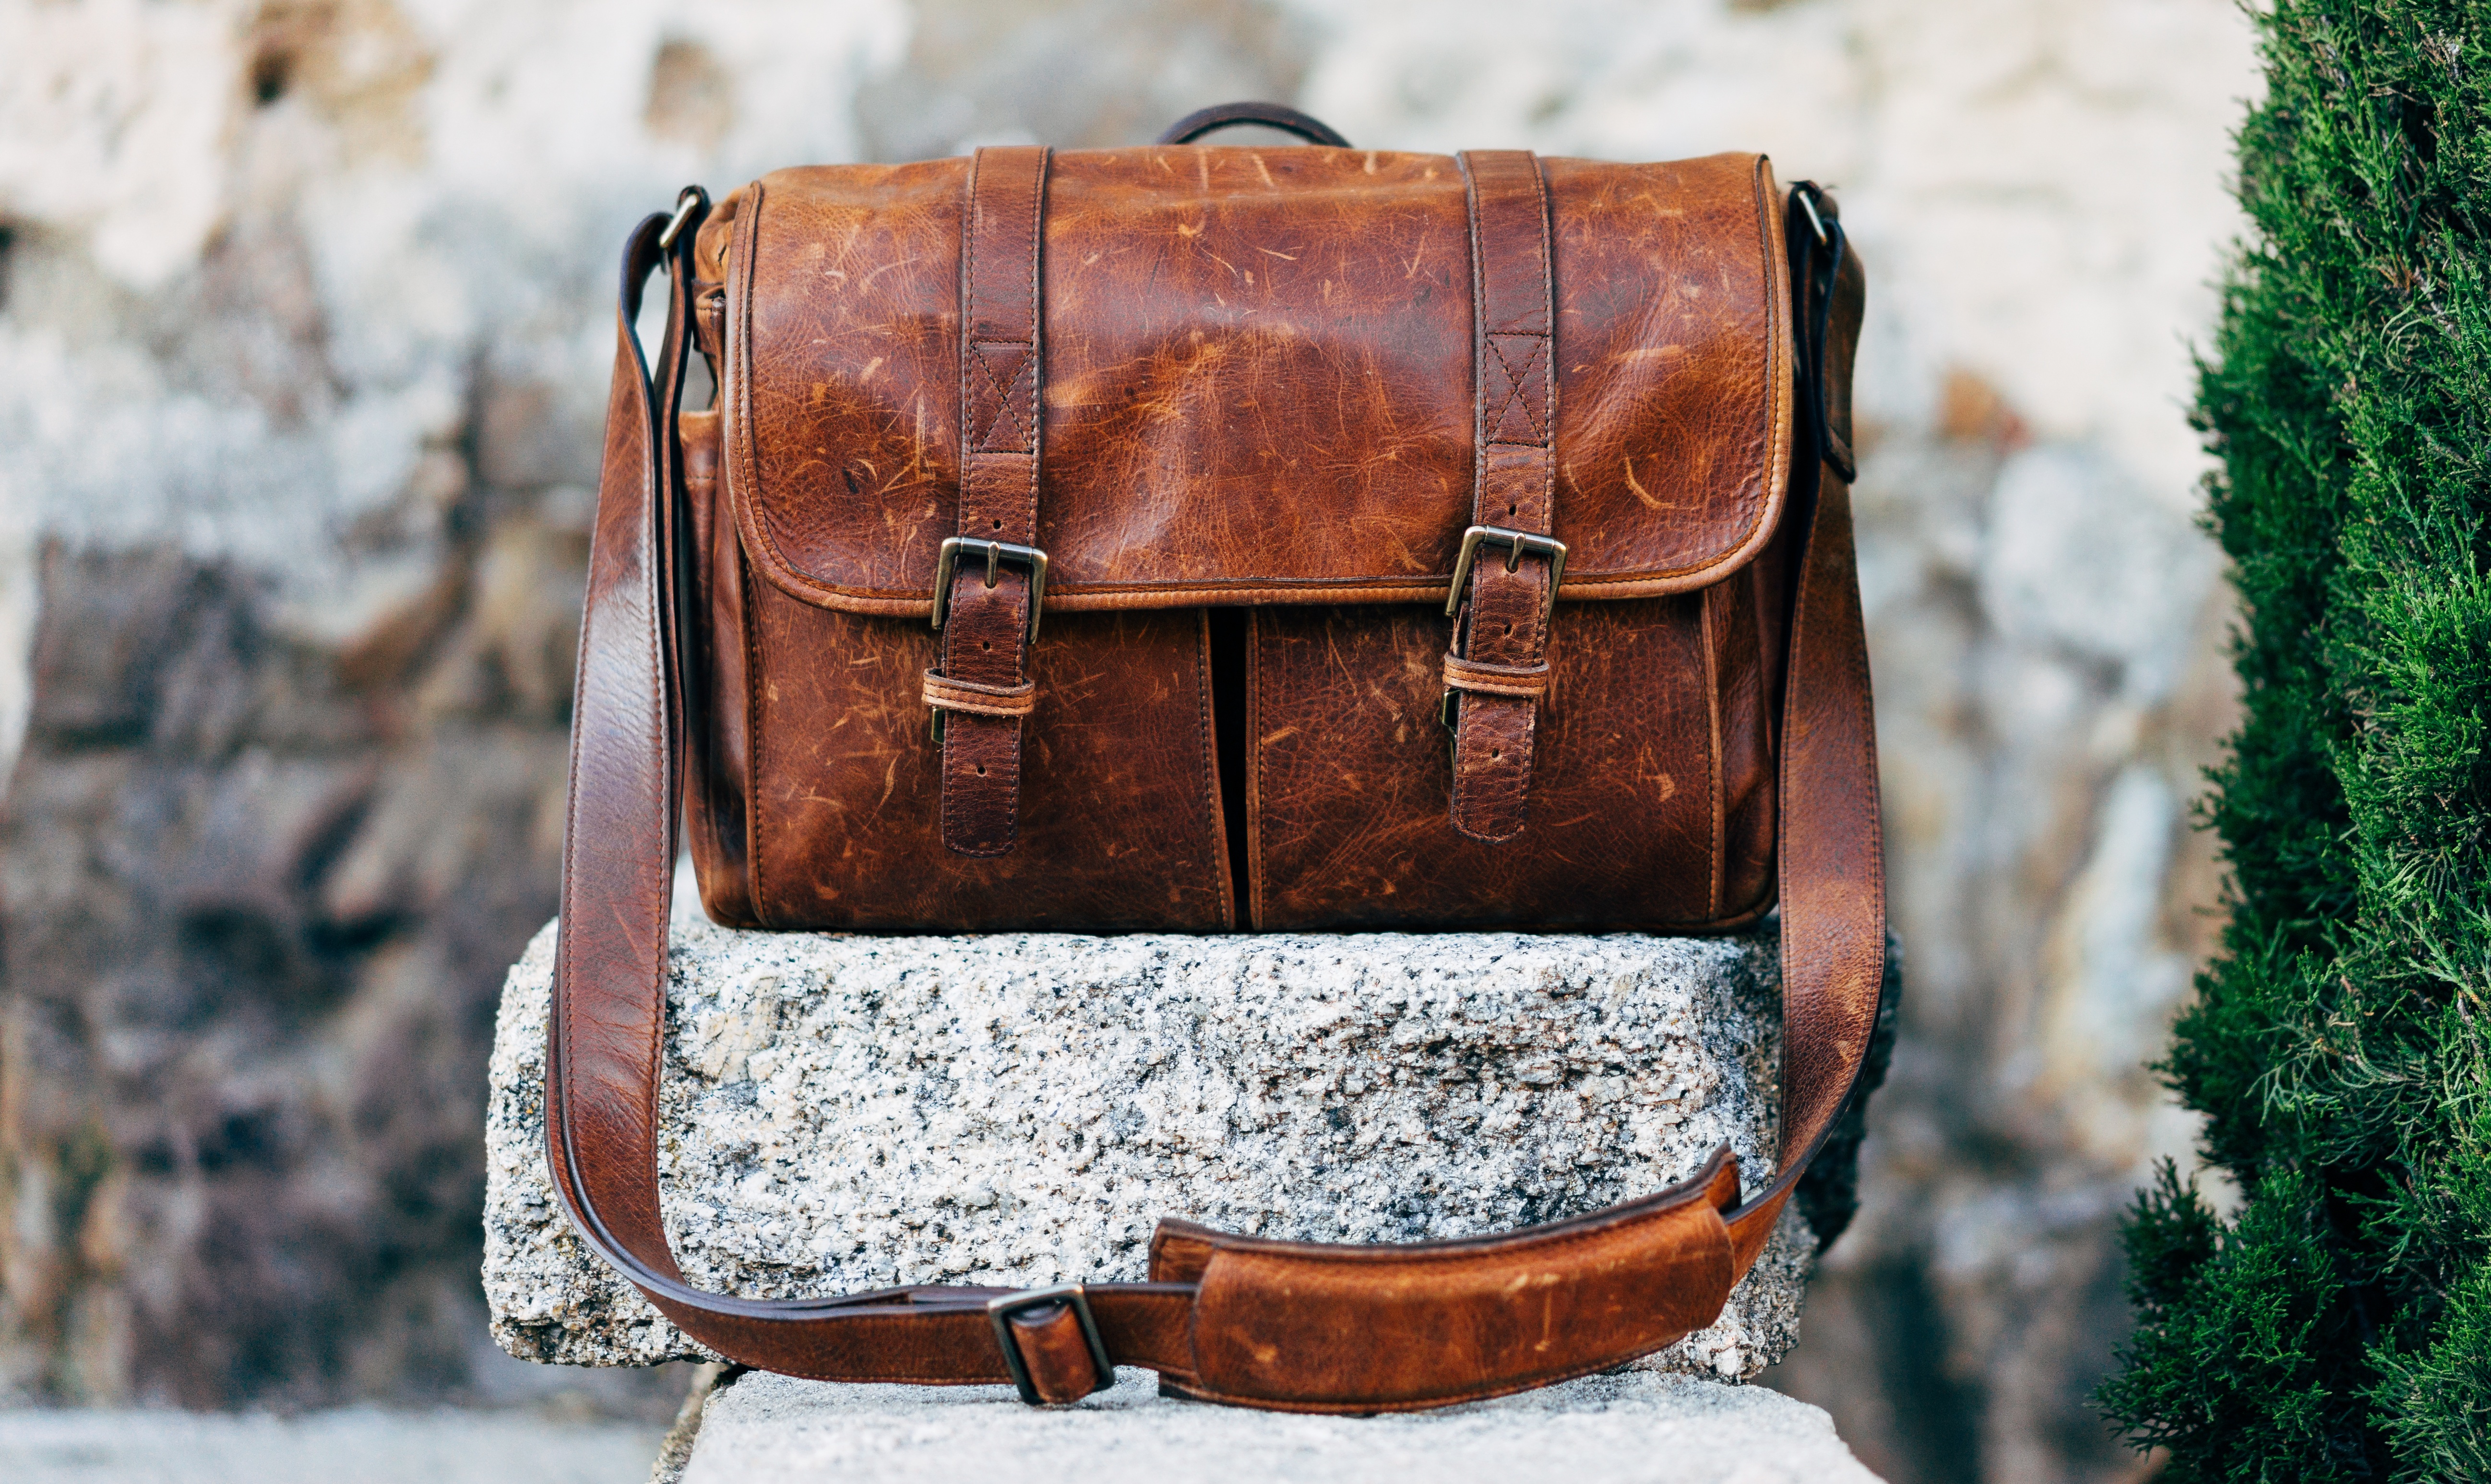
leather, brown, bag, material, handbag, textile, camera bag, strap, baggage, man made object